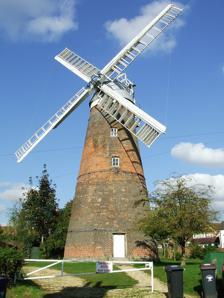
Building: Stansted Mountfitchet Windmill
Country: United Kingdom
Year built: 1787
Windmill in Stansted Mountfitchet, England Stansted Mill The restored mill, October 2007 Origin Mill name Stansted Mill Mill location TL 509 248 Coordinates 51°54′04″N 0°11′38″E / 51.901°N 0.194°E / 51.901; 0.194 Operator(s) Private Year built 1787 Information Purpose Corn mill Type Tower mill Storeys Five storeys No. of sails Four sails Type of sails Patent sails Windshaft cast iron Winding Fantail Fantail blades Eight blades No. of pairs of millstones Three pairs Stansted Mountfitchet Windmill is a grade II* listed Tower mill at Stansted Mountfitchet , Essex , England which is also a Scheduled Ancient Monument . It has been restored and can turn by wind. History Stansted Mountfitchet Windmill was built in 1787 for Joseph Lindsell. Lindsell sold the mill in 1807 to Henry Chaplin, who mortgaged the mill to Robert Sworder in April 1808. Chaplin died in 1844 and the mill was offered for sale by auction on 22 December 1846 without a buyer being found. In 1847, it was reported that one pair of sails required replacement. The old Common sails were replaced with a pair of Spring sails at a cost of £29 4s 0d by Thomas Seabrook, millwright of Furneaux Pelham , Hertfordshire . In March 1848, it was reported that one of the remaining Common sails had blown down, and the remaining sail was not fit for further work. A pair of “new Patent sails” was fitted at a cost of £12 5s 0d, with a new sail back costing a further £5 13s 4d. In November 1848 the mill was again working on two sails, and another pair of Patent sails were fitted at a cost of £23. Hicks demanded a reduction in rent from £60 to £45 per annum at midsummer 1850, which he was successful in obtaining. In 1850, Hicks wrote “The mill has ground scarcely anything for the last month for want of wind there is great loss of time often. A windmill is not worth much with the present trade.” Hicks left the mill in 1853, and recommended William Randall Dixon to be the next tenant. Dixon took the mill on a seven-year lease at £45 in May that year. A bake office was built in February 1854 at Dixon's request and the rent was increased to £55. An oak stock was reported as cracked at about this time, and the mill was again reduced to two sails in September 1854 as a stock was defective. Dixon left the mill in 1856 and Edward Hicks again took the tenancy of the mill. In 1860 Hicks asked for the mill to be modernised and asked the owner to install a steam engine to assist the sails. That proposal was rejected, but a new windshaft was required and a fantail was asked for in return for an increase in rent. The cap frame was also repaired, with a new weatherbeam fitted. A new cast iron windshaft was fitted by Seabrook at a cost of £25. Seabrook fitted a new fantail in that year at a cost of a further £25. Hicks left the mill in June 1861, and a local man by the name of Ervin took the mill at a reduced rent of £40. In 1862, millwright Fyson of Soham remodelled the machinery, converting the mill from an underdrift mill to an overdrift mill at a cost of £58 13s 7d. The stage and round house were removed at this time. John Buck took the mill in 1863 at a rent of £20, and reported that various work done by Fyson was faulty. Rectification was carried out by Seabrook. The mill was sold to William White in January 1865 for £1,150. By 1870, the mill had four double Patent sails which were over 7 feet (2.1 m) wide. The mill last worked commercially in 1910 to crush oats. In 1930, the tower had to be strengthened with three iron bands and in 1934 the second Lord Blyth had the mill repaired and presented it to the parish. The mill served as a Scout hut from the 1940s to 1963. It was scheduled as an Ancient Monument in 1952. The mill was opened to the public for the first time in 1964, with restoration work being done in 1966. In 1984–5, the mill was repaired by Millwrights International of Mapledurham , Berkshire at a cost of £14,000. The work enabled both the cap and sails to turn. In 2003, the mill was struck by lightning during an open day. In 2005, it was reported that repairs costing £70,000 were needed. An appeal to local residents for support in raising money towards the repair of the mill was generally ignored, despite leafletting every house in Stansted Mountfitchet. Description For an explanation of the various pieces of machinery, see Mill machinery . Stansted Mountfitchet Windmill is a five-storey tower mill with a domed cap winded by an eight bladed fantail. The tower is 21 feet 6 inches (6.55 m) diameter at base, and 10 feet (3.05 m) diameter at curb level. The brickwork is only 27 inches (690 mm) thick at ground level, and generally only about 18 inches (460 mm) at higher levels. This has resulted in a weak tower which required strengthening with three iron bands. Height of the tower is 47 feet (14.33 m) from ground level to curb. the cap is 10 feet (3.05 m) from curb to roof hatch, giving the mill an overall height of 57 feet (17.37 m) The cast iron windshaft is in two parts, with a separate tail section. It carries four Single Patent sails (originally double Patents, later cut down), and a wooden 8 feet (2.44 m) diameter clasp arm brake wheel of oak and elm with 99 iron segment teeth. This drives a wooden wallower with 44 teeth carried on a wooden upright shaft. The clasp arm great spur wheel is 8 feet (2.44 m) diameter, with 140 cogs. It drives three pairs of overdrift millstones. The stone nuts having 28 teeth each. As originally built, the mill had a wooden windshaft, and a stage, which was 24 feet (7.32 m) above ground level. The mill was built with four Common sails carried on a wooden windshaft. The cap was winded by hand. The mill was originally an underdrift mill, with the millstones a floor higher than they are now. A lean-to structure known as the roundhouse was attached to the mill below stage level. Millers Joseph Lindsell 1787 Charles Smith  1830s Charles & Edward Hicks 1846–1853 William Randall Dixon 1853–1856 Edward Hicks 1856–1861 Ervin 1861–1863 John Buck 1863–1865 Edward Hicks 1865–1867 William White 1867 – Edward Hicks & Sons 1890 References for above:- Public access Stansted Mountfitchet Windmill is operated on behalf of the Trustees by a voluntary organisation called 'The Stansted Millers'.  They administer the public access and it is open from Easter to October on the first Sunday of each month, Bank Holidays and other special days from 1.30 - 5.30pm. The admission charge is £2 for adults, 50p for children 5-16 and is free to under 5s. References